John Maxwell Edmonds

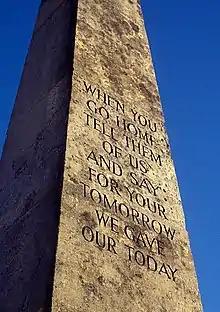
"When you go home tell them of us and say: for your tomorrow we gave our today" inscribed on a war memorial in Westbury-on-Trym

Edmonds is credited with authorship of a famous epitaph in the War Cemetery in Kohima which commemorates the fallen of the Battle of Kohima in April 1944.